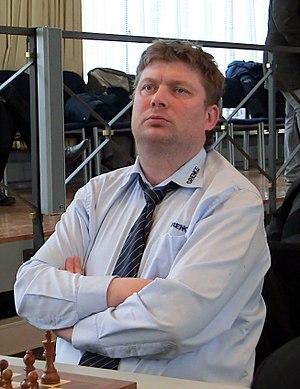
Alexeï Dmitrievitch Chirov, né le 4 juillet 1972 à Riga, RSS de Lettonie, Union soviétique, est un joueur d'échecs letton. En 1995, il s'est installé en Espagne et s'est affilié à la fédération espagnole. Il a été finaliste du championnat du monde FIDE en 2000 et de la Coupe du monde d'échecs 2007. De 2011 à 2017, Chirov est revenu en Lettonie. Depuis le 24 avril 2018, Chirov est à nouveau affilié à la fédération espagnole.